Nani Darnell

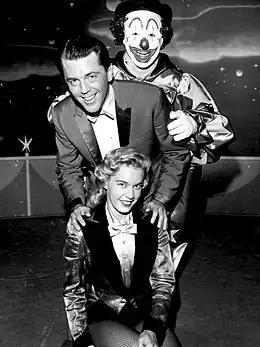
Darnell (bottom) as part of "The Magic Land of Allakazam" cast in 1960

Nani Darnell (born c. 1930) is an American former magician's assistant. As a co-star of her husband, magician Mark Wilson, throughout his television magic career, Darnell heavily influenced public perceptions of magicians' assistants.